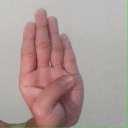
अक्षर: ब